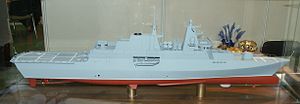
MEKO / MEKO skibe
ORP Gawron
MEKO er varemærke fra det tyske ThyssenKrupp Marine Systems, der dækker over en række krigsskibe.